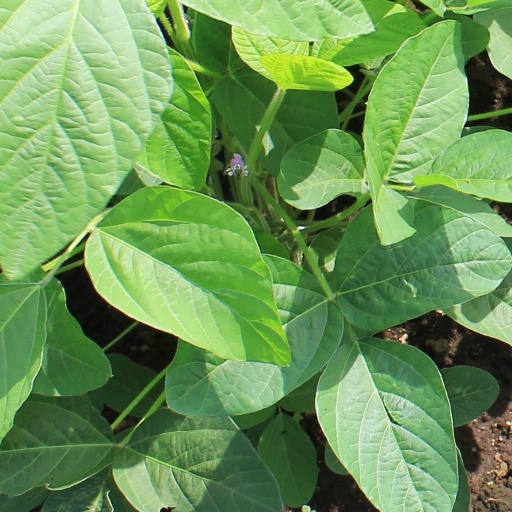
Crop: soybean